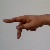
The image shows a hand gesture representing the letter 'P' in Indian Sign Language.